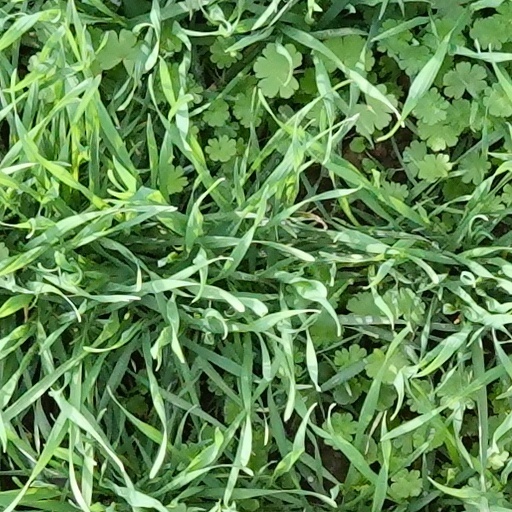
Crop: wheat